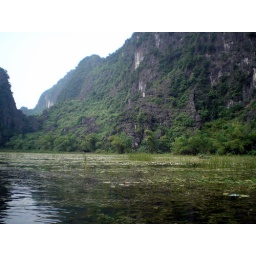
Tam Coc - Can see the water plant clearly even in this picture